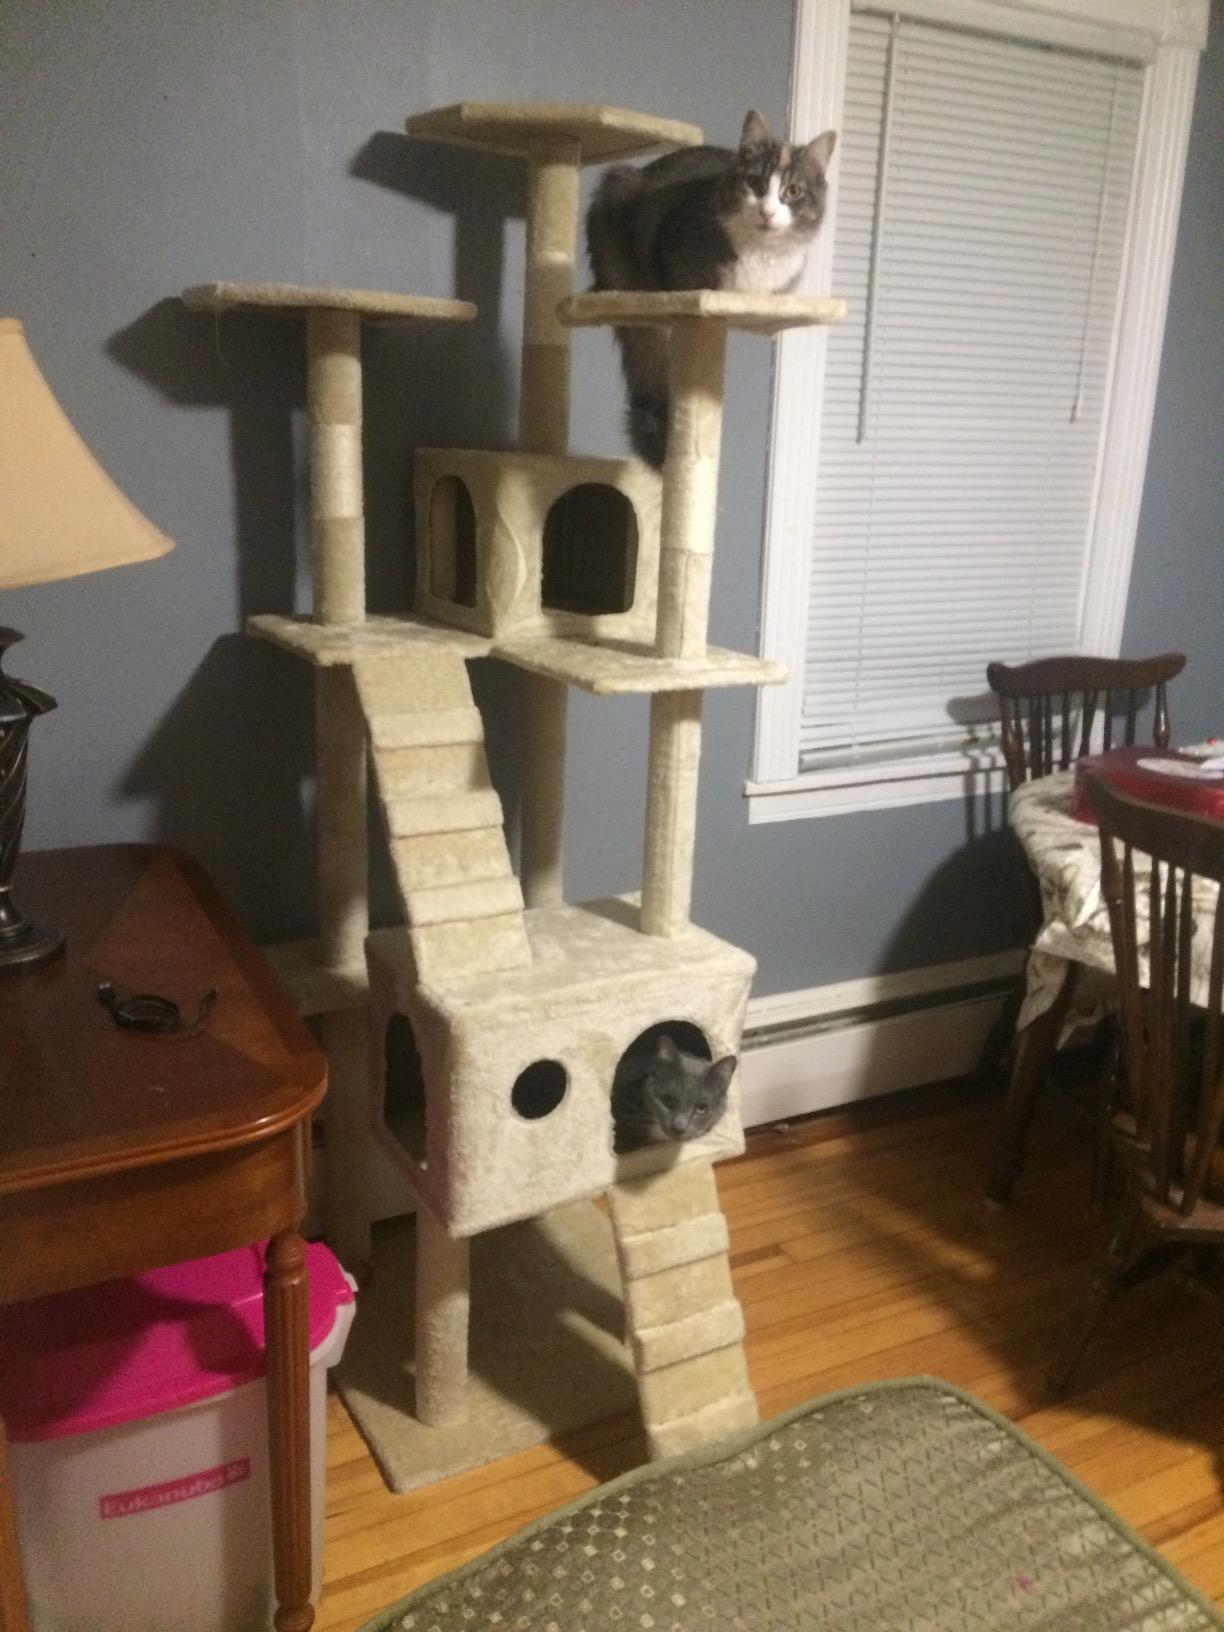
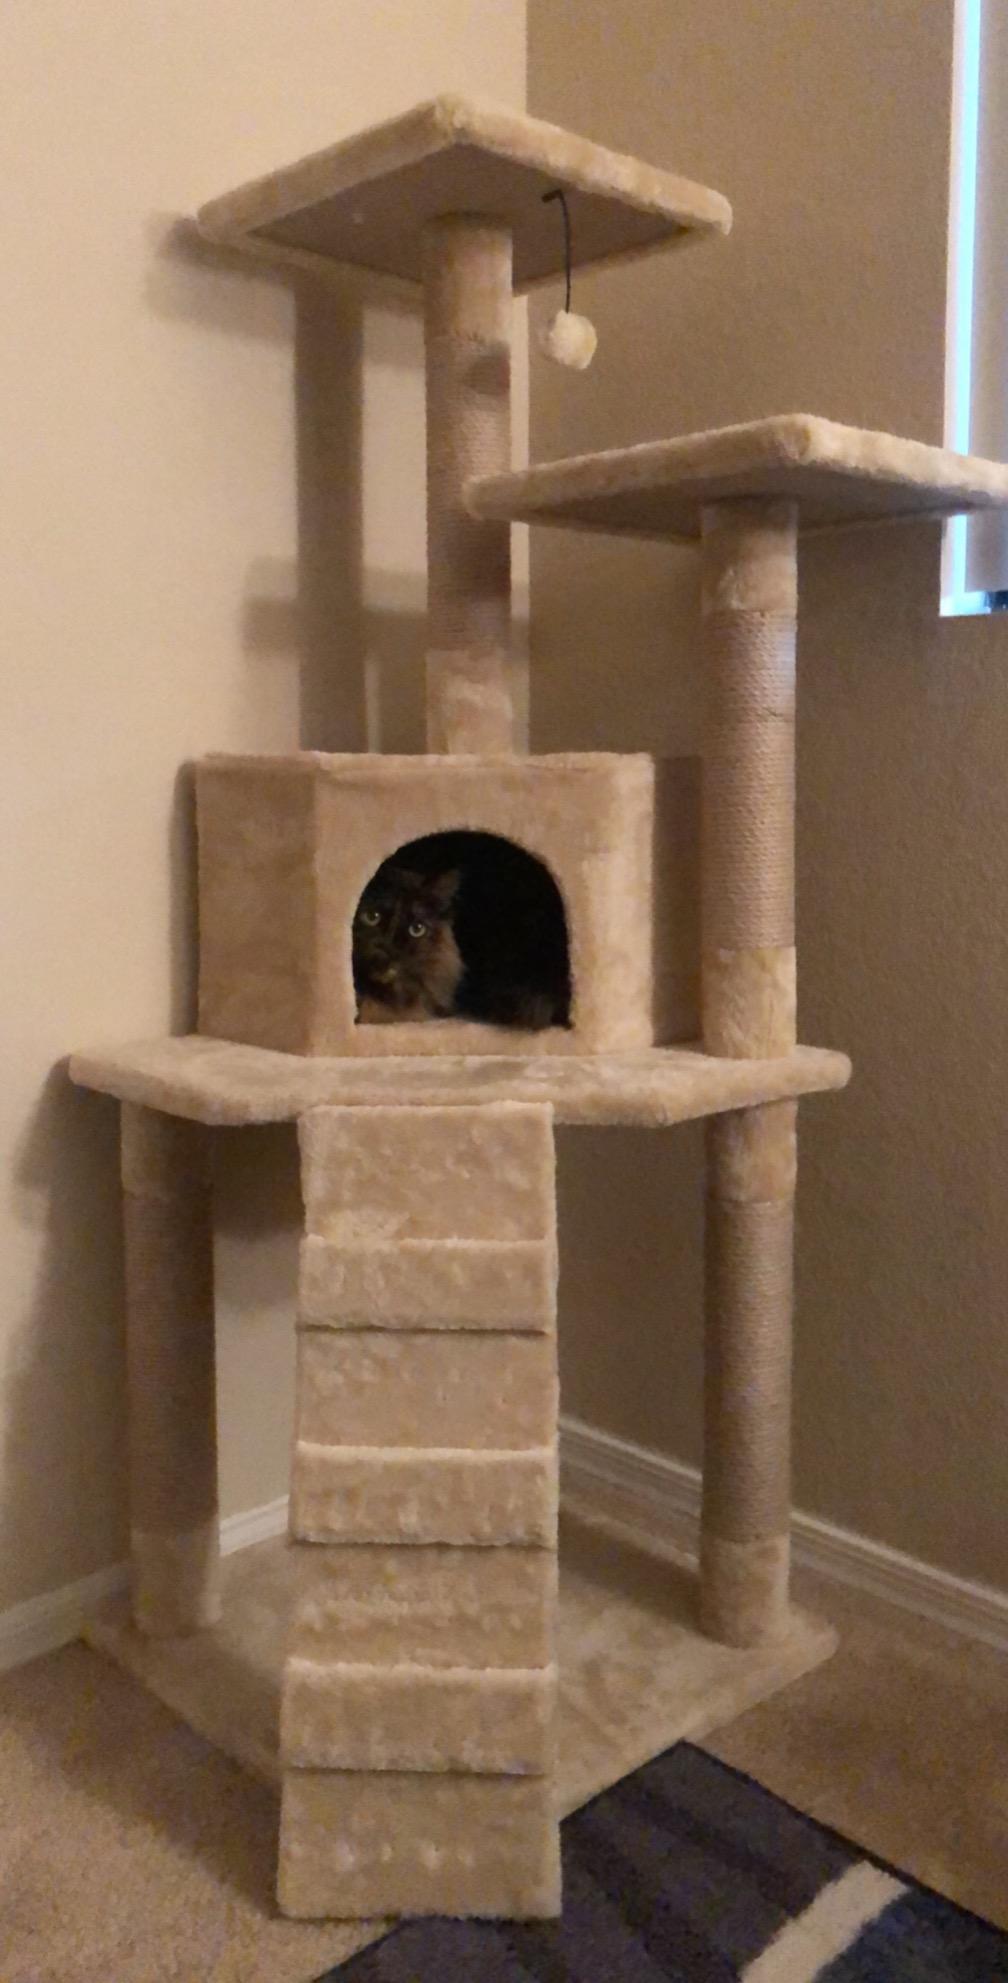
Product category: items_cat tree
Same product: no